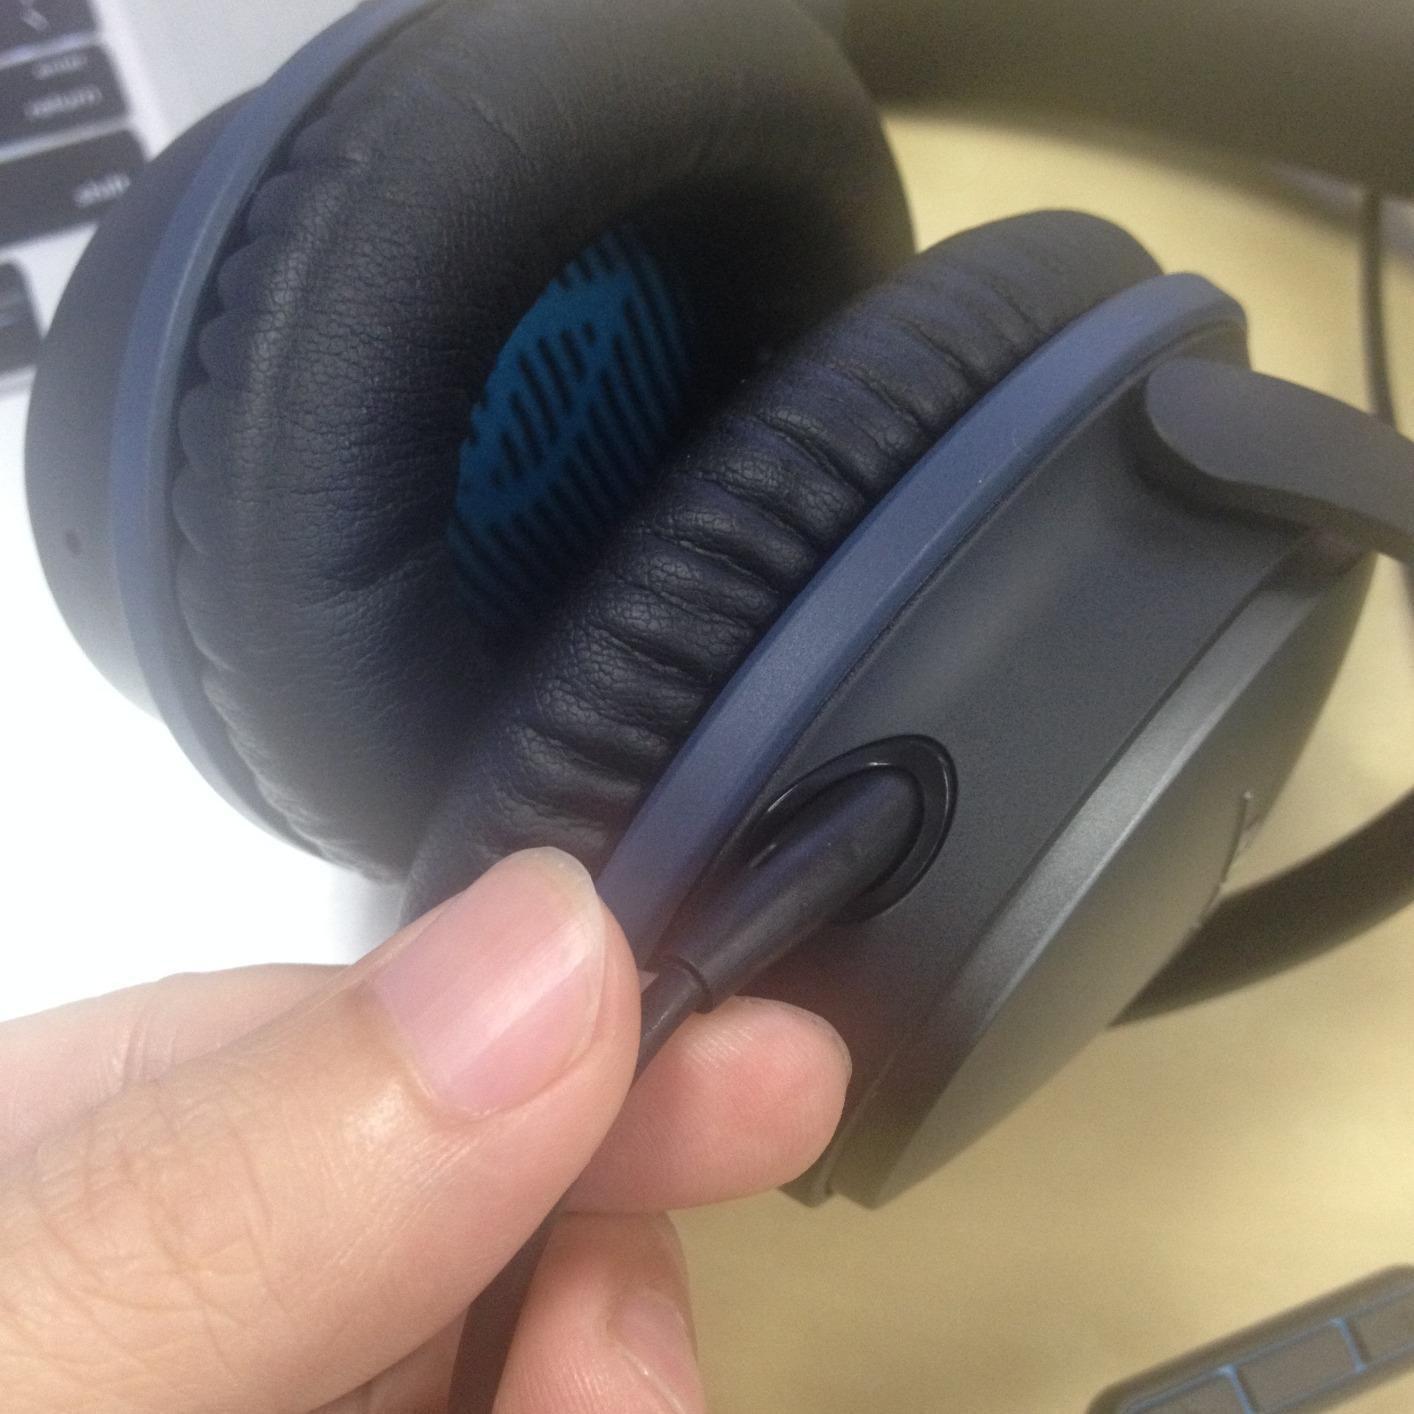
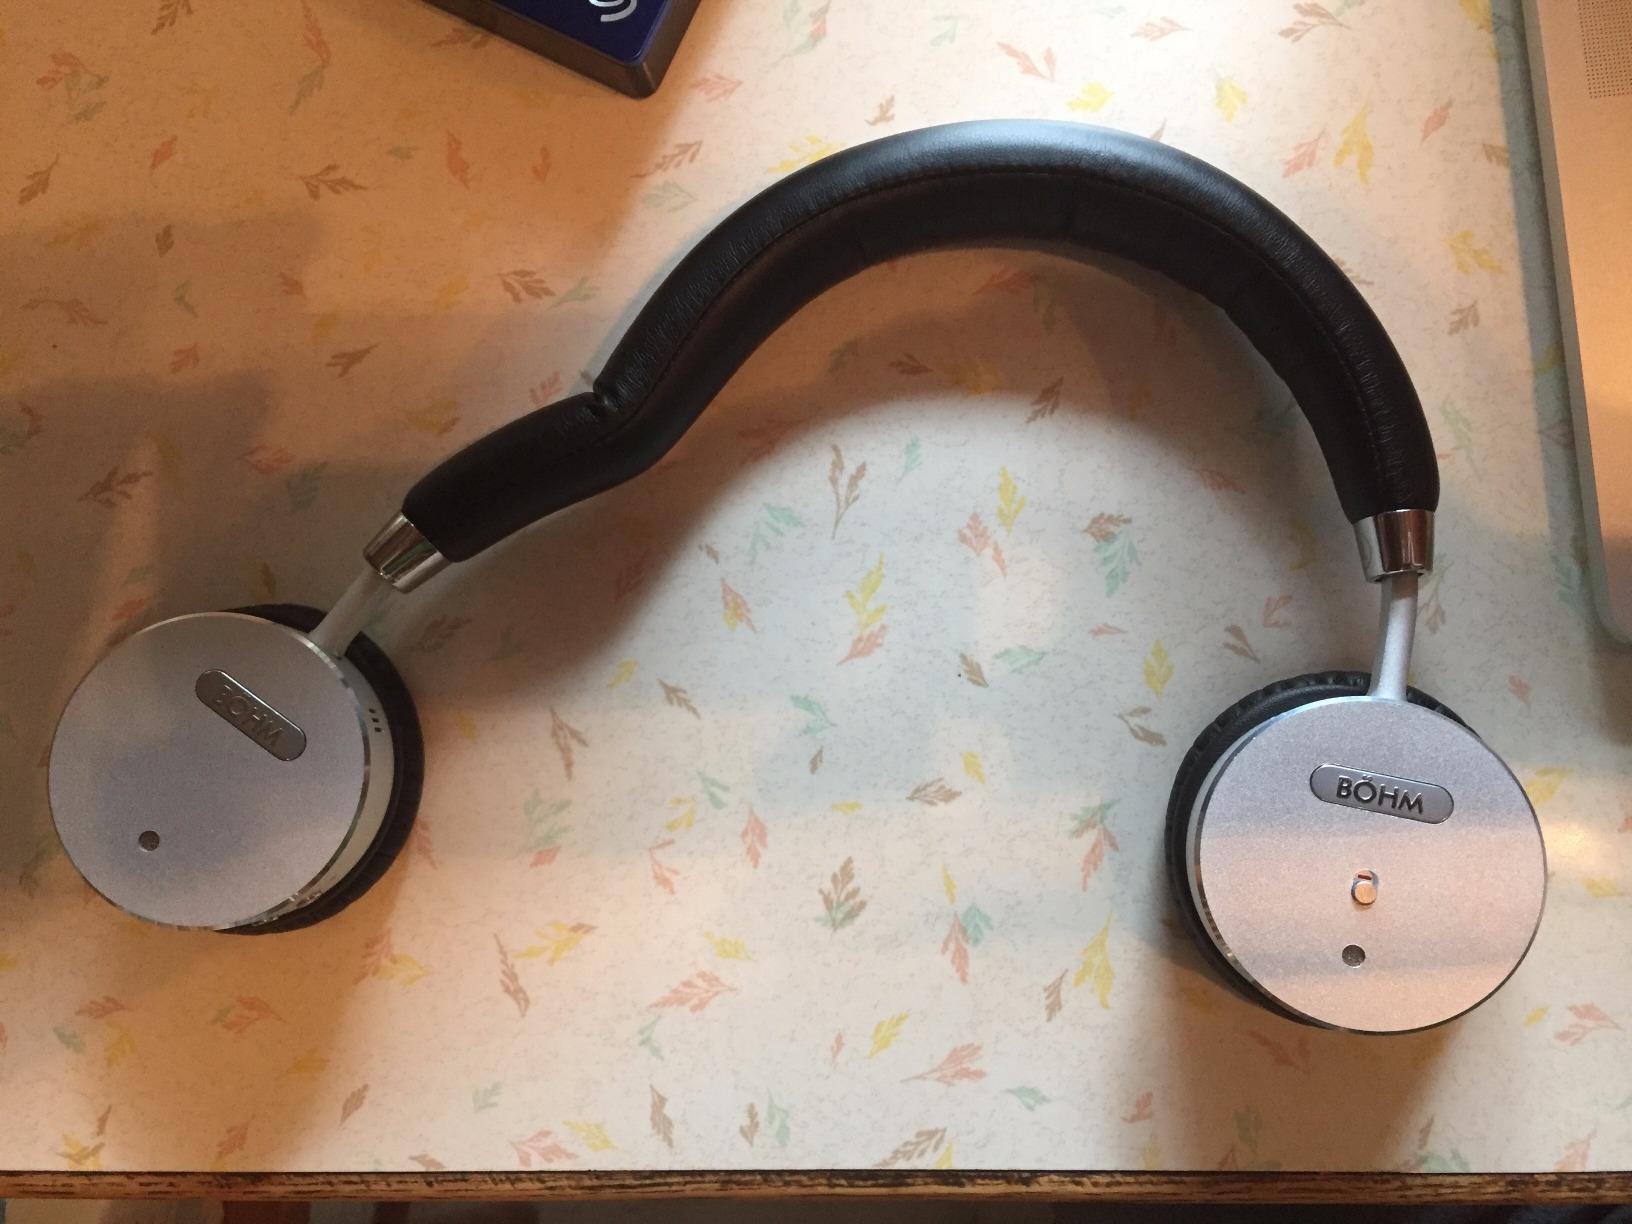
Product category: headphones
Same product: no